L'incoronazione di Dario

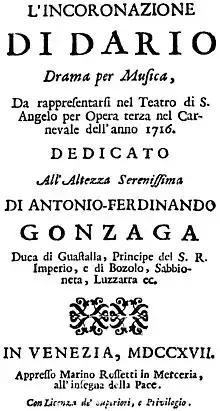
Title page of L'incoronazione di Dario

L'incoronazione di Dario (RV 719) is a dramma per musica by Antonio Vivaldi with an Italian libretto by Adriano Morselli. The opera was first performed at the Teatro Sant'Angelo in Venice on 23 January 1717.